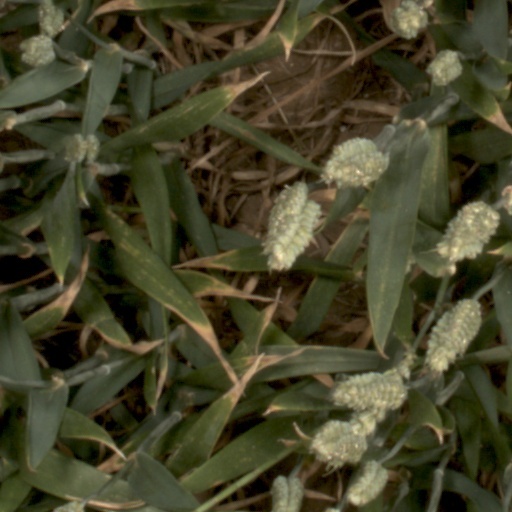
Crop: wheat